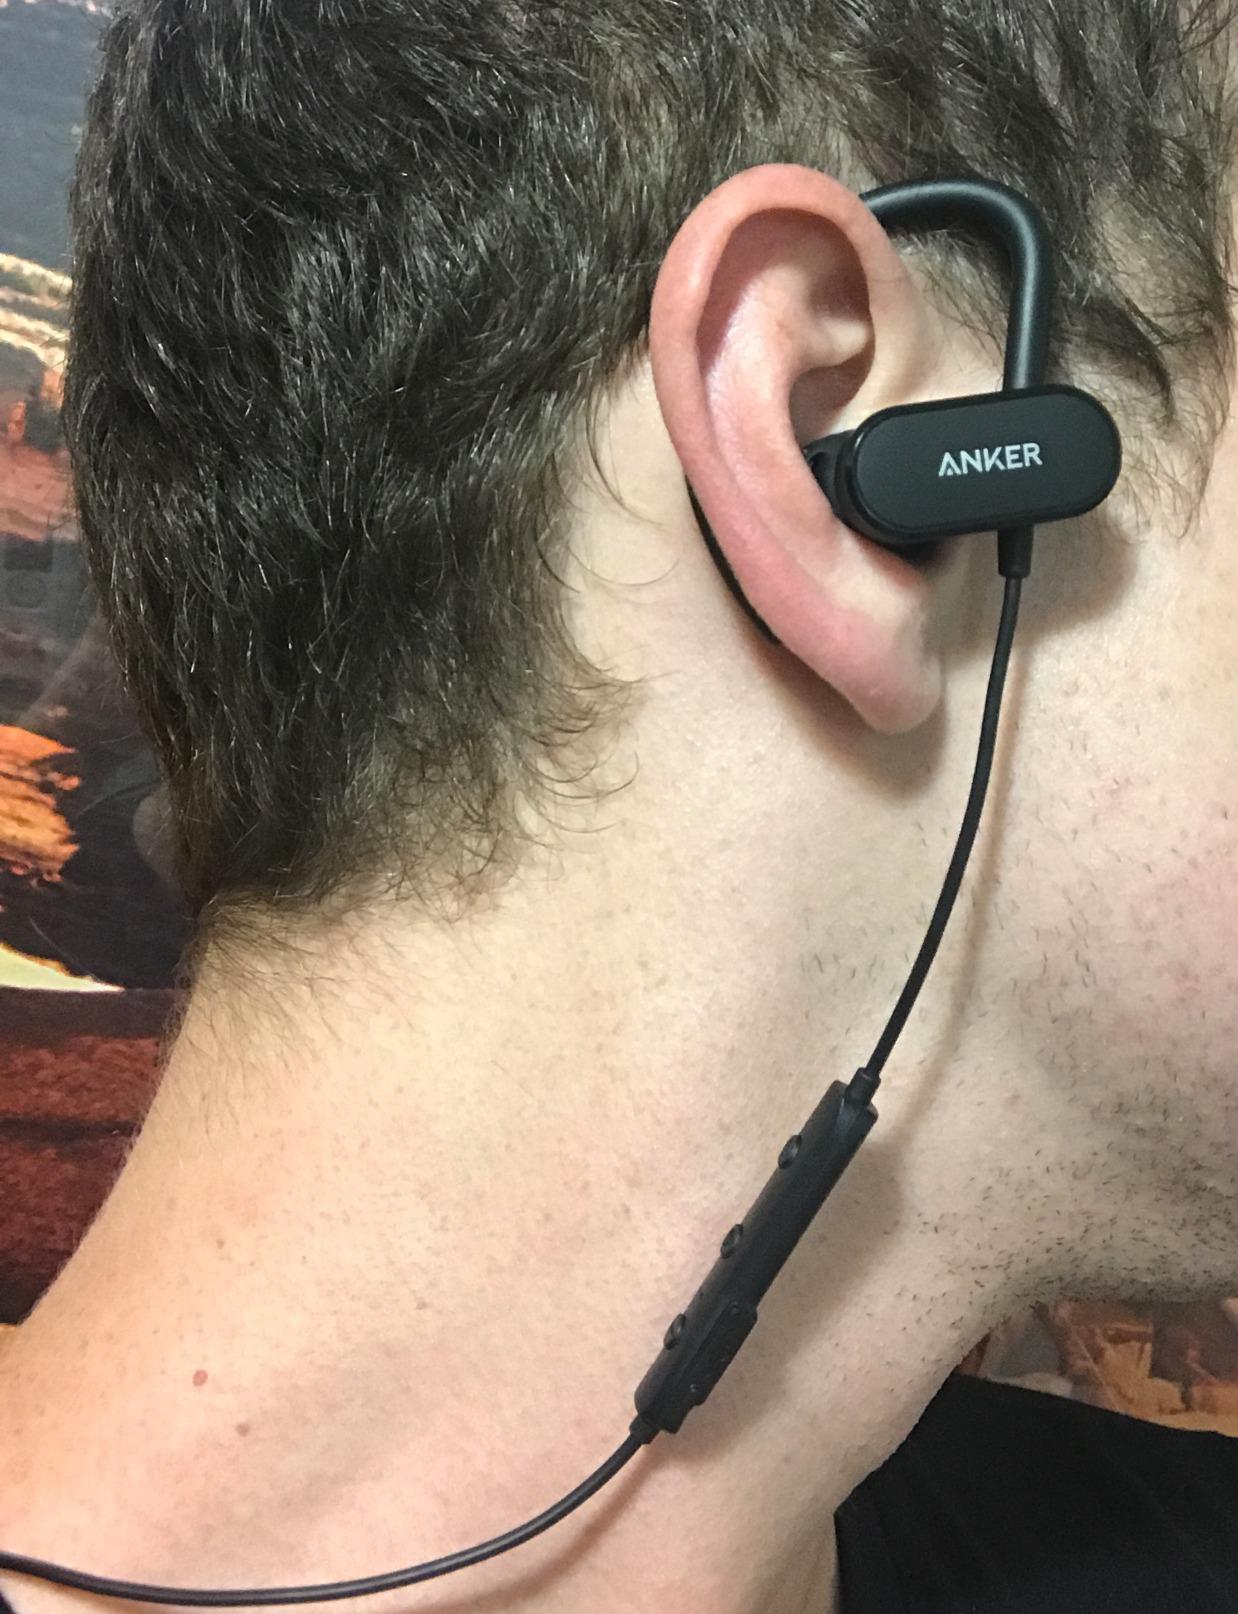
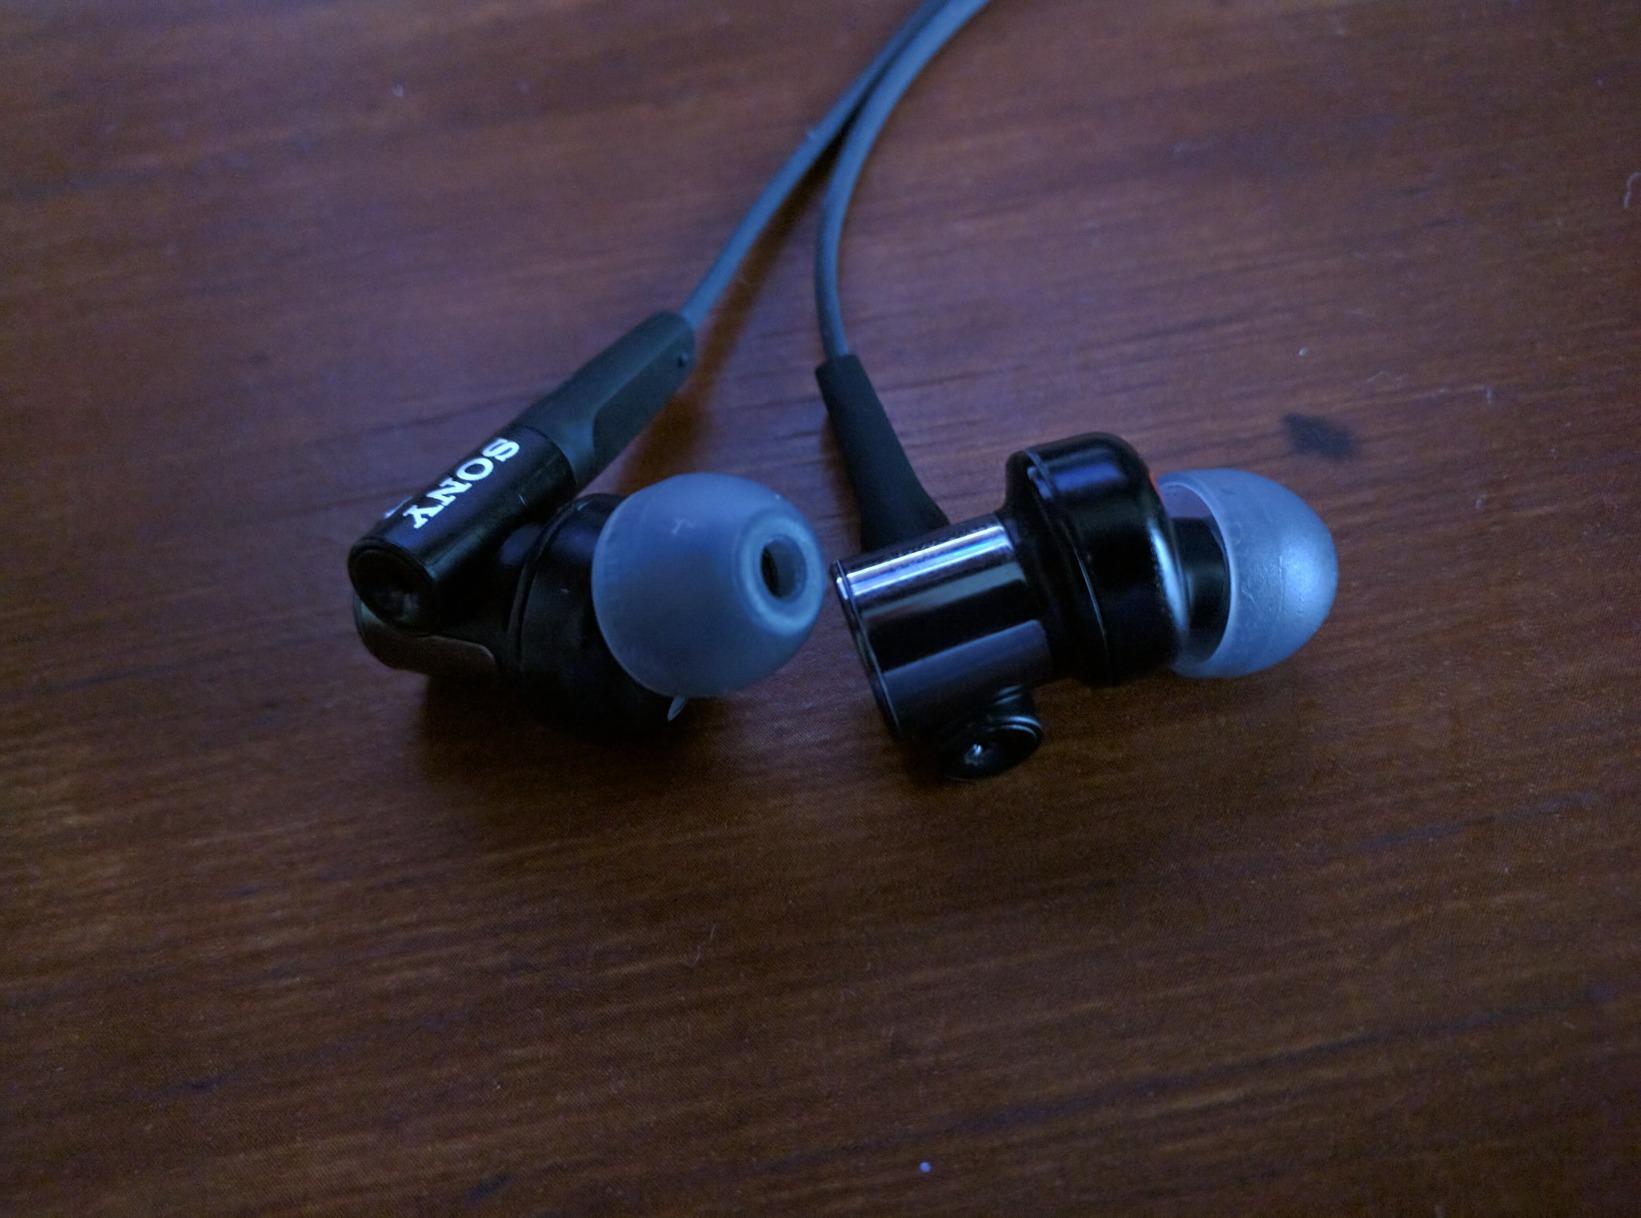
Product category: headphones
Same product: no